Reginald Boyne

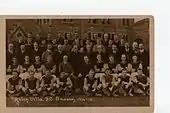

Boyne began his career in intermediate football in Auckland, New Zealand with Everton, which was named after the English club, before travelling to England to play junior football in Yorkshire.